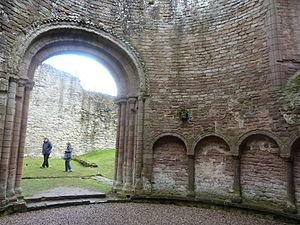
Le château de Ludlow est un château fort en ruines du comté anglais de Shropshire. Cette forteresse, qui surplombe la vallée de la Teme à Ludlow, était au Moyen Âge une place-forte stratégique pour le contrôle des marches galloises, et elle fut par intermittence le siège du gouverneur anglais du Pays de Galles. Le château fut probablement édifié sur ordre de Gautier de Lacy à la fin du XIᵉ siècle. Il demeura possession de la famille de Lacy jusqu'en 1115, année où Hugues de Lacy mourut sans descendance. Le fief fut alors réquisitionné par le roi d'Angleterre. Lorsque Pain fitzJohn épousa une nièce de Hugues de Lacy, Sybille, il acquit la plus grosse part de l'héritage des De Lacy.